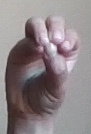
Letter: ha